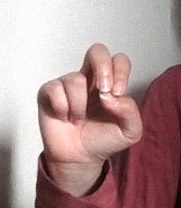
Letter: gaaf